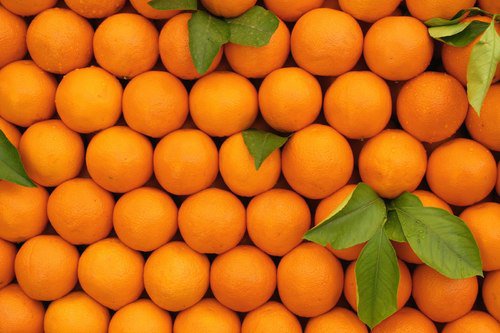
Label: Orange